Patrol torpedo boat PT-109

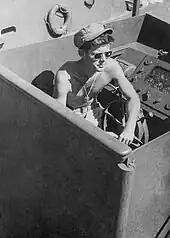
LTJG John F. Kennedy aboard 1943

After completing his Naval Reserve Officer's Training on , Kennedy voluntarily entered the Motor Torpedo Boat Squadrons Training Center in Melville, Rhode Island, where he was promoted to lieutenant (junior grade) (LTJG). In September 1942, Joseph Kennedy had secured PT Lieutenant Commander John Bulkeley's help in placing his son in the PT boat's service and enrolling him in their training school, after meeting with Bulkeley in a New York Plaza suite near his office at Rockefeller Plaza. Nonetheless, Bulkeley would not have recommended John Kennedy for PT boat training if he did not believe he was qualified to be a PT captain. In an interview with Kennedy, Bulkeley was impressed with his appearance, communication skills, grades at Harvard, and awards received in small boat competitions, particularly while a member of Harvard's sailing team. Exaggerated claims by Bulkeley about the effectiveness of the PTs in combat against larger craft allowed him to recruit top talent, raise war bonds, and cause overconfidence among squadron commanders who continued to pit PTs against larger craft. But many in the Navy knew the truth; his claims that PTs had sunk a Japanese cruiser, a troopship, and a plane tender in the Philippines were false. Kennedy completed his PT training in Rhode Island on , with very high marks and was asked to stay for a brief period as an instructor. He was then ordered to the training squadron, Motor Torpedo , to take over the command of motor torpedo boat "PT-101", a Huckins PT boat.